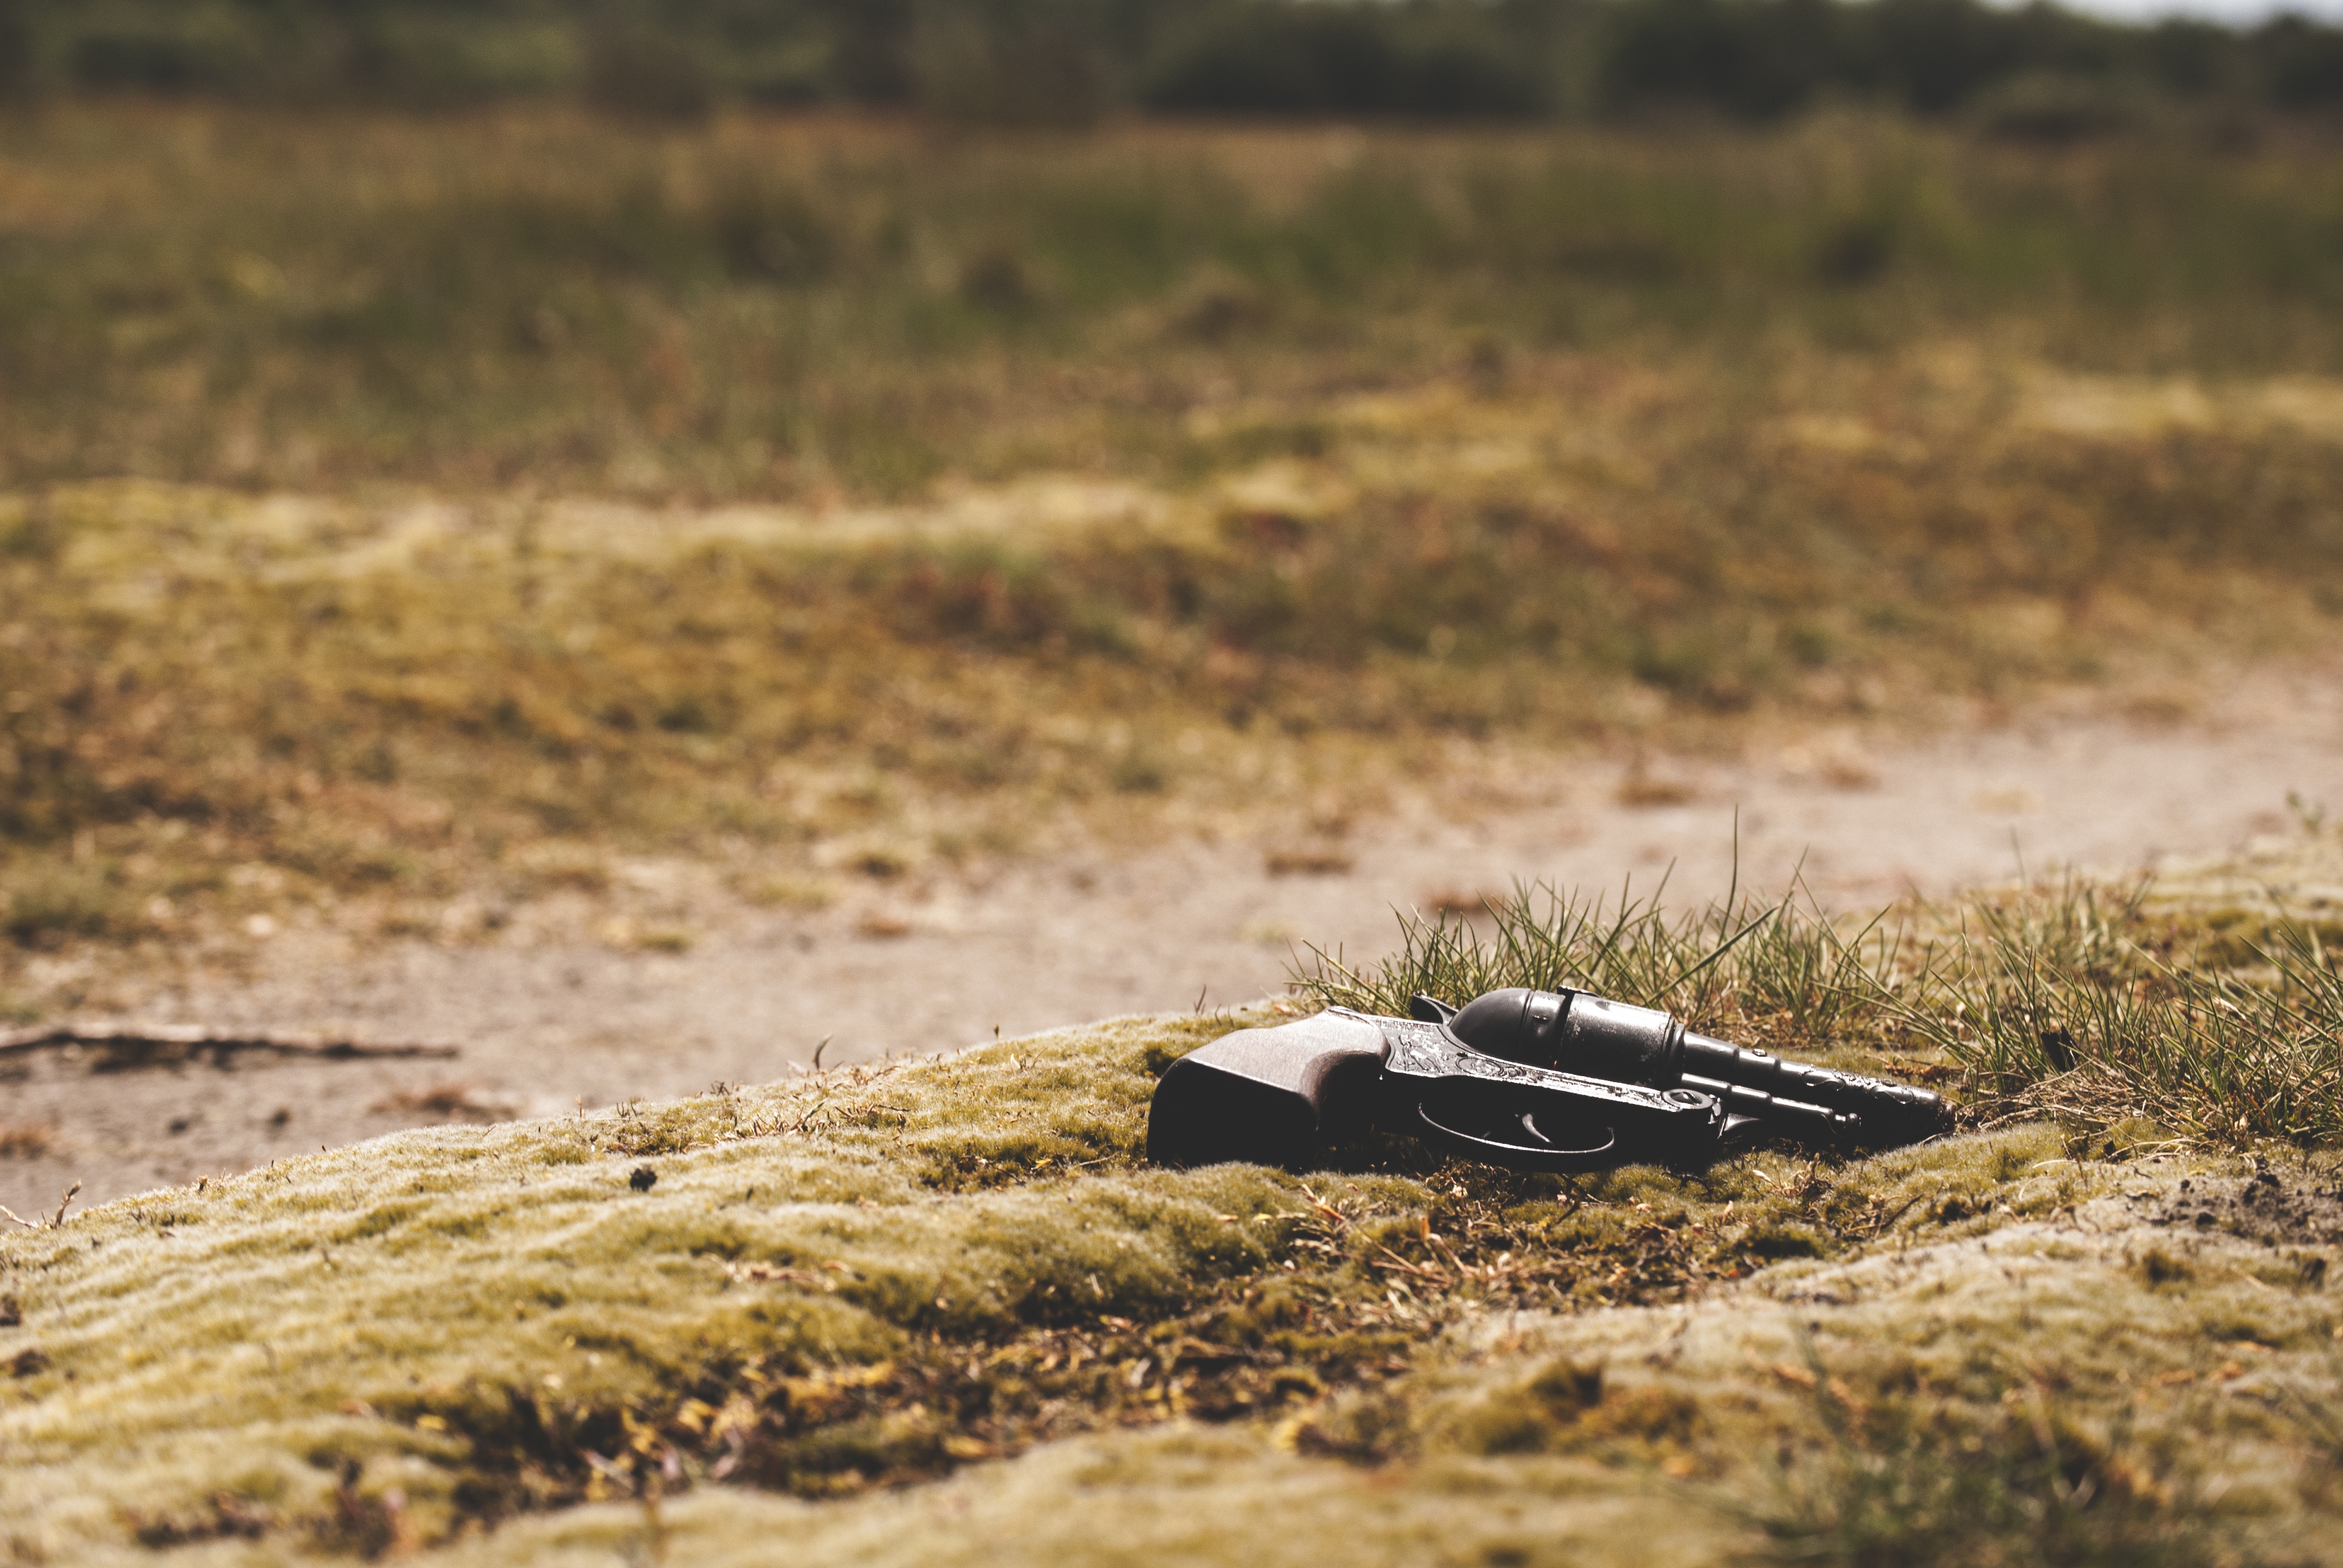
landscape, sea, coast, nature, grass, sand, wilderness, ground, vintage, retro, wildlife, vehicle, symbol, metal, soil, terrain, weapon, geology, lost, danger, cowboy, gun, wetland, western, crime, habitat, dangerous, pistol, violence, handgun, rural area, revolver, murderer, firearm, crime scene, caliber, natural environment